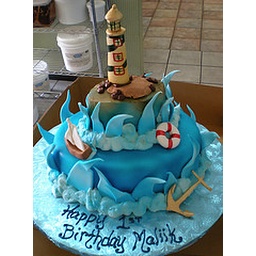
Two tiered cake surrounded by gumpaste waves and topped with a gumpaste, handpainted lighthouse, with an anchor, sailboat and life preserver.